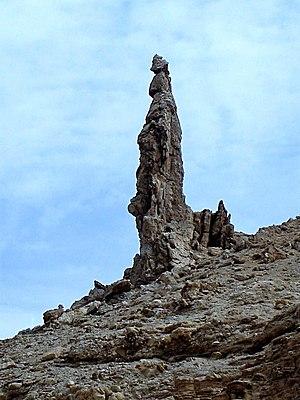
Statue d' Ildith, femme de Loth. Mer morte, Jordanie
Sodome et Gomorrhe sont des villes mentionnées dans la bible et le coran. La tradition biblique la situe au sud de la mer Morte, dans l'actuelle Jordanie, en face de la forteresse de Massada, mais sa localisation reste à l'état d'hypothèse. La bible mentionne que les villes ont été détruites pour leurs péchés, soit une tentative de viol, de l’orgueil et de l’égoïsme.